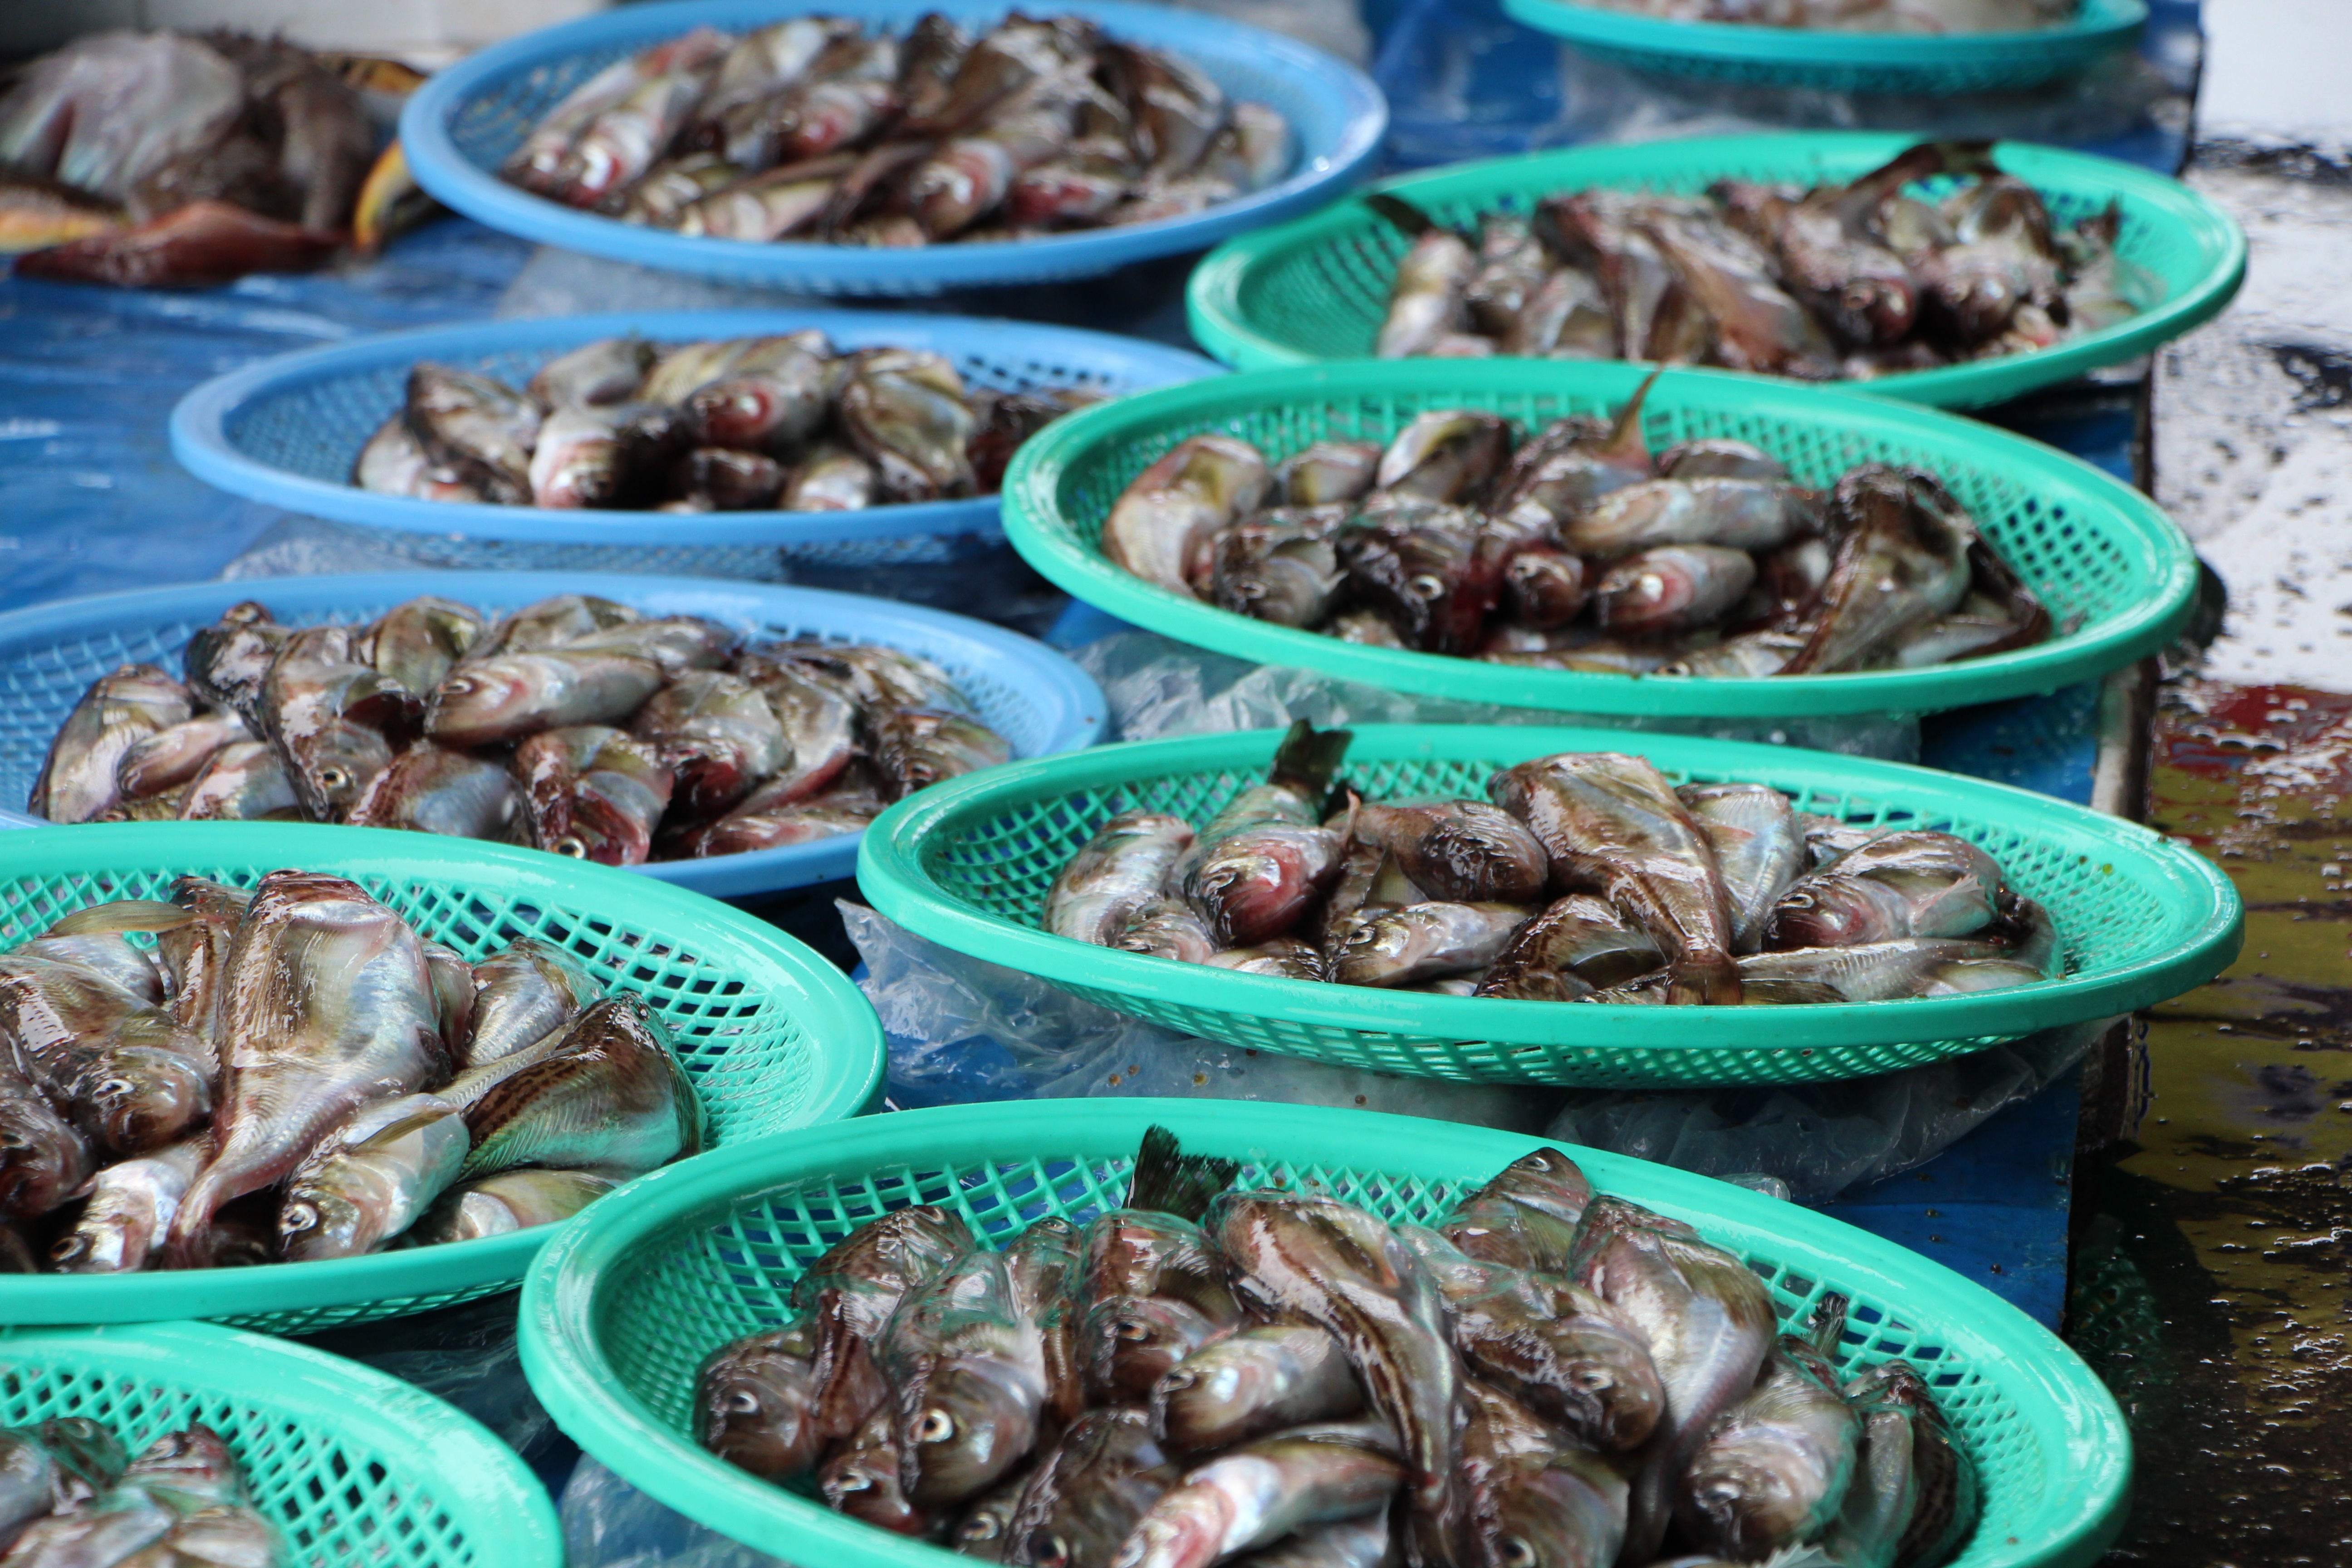
sea, city, dish, food, produce, biology, seafood, market, fish, invertebrate, public space, mussel, fish market, marine invertebrates, sandfish, language chapter